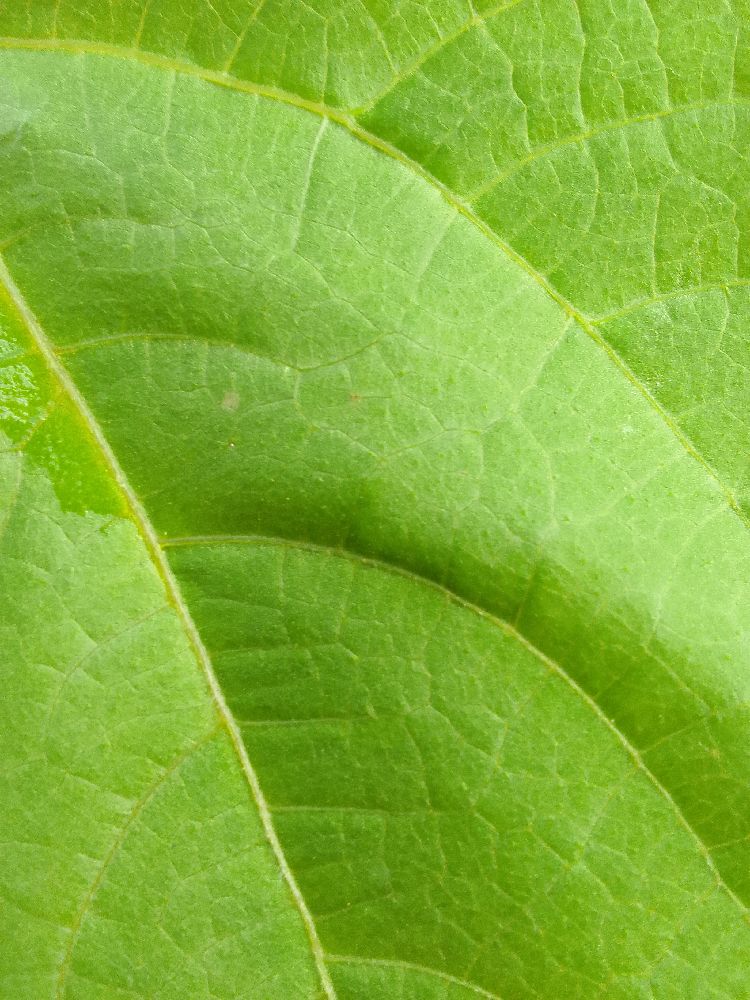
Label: healthy